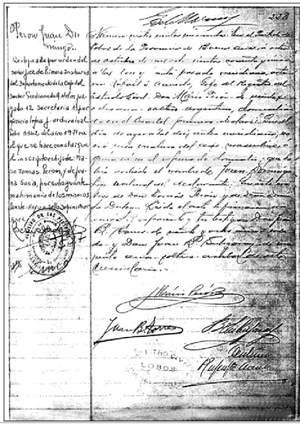
Juan Domingo Perón [ xwan doˈmiŋɡo peˈɾon] est un militaire, homme d'État et auteur argentin. Premier président de la nation argentine à être élu au suffrage universel, il fut le dernier à ce jour à avoir assumé la présidence à trois reprises, chaque fois à la suite d’élections démocratiques. Il est à l’origine du péronisme, qui est resté jusqu’à ce jour l’un des mouvements politiques populaires les plus importants dans l’histoire de l’Argentine.